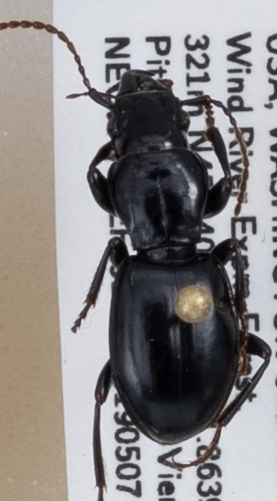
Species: Promecognathus crassus
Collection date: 2019-05-07
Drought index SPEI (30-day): -0.734
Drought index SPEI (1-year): -2.09
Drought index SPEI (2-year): -1.45